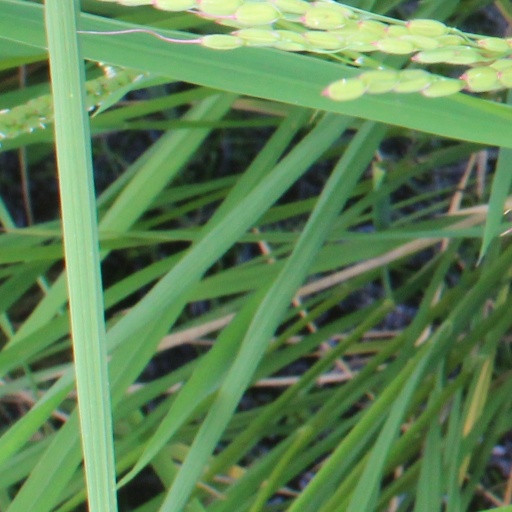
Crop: rice